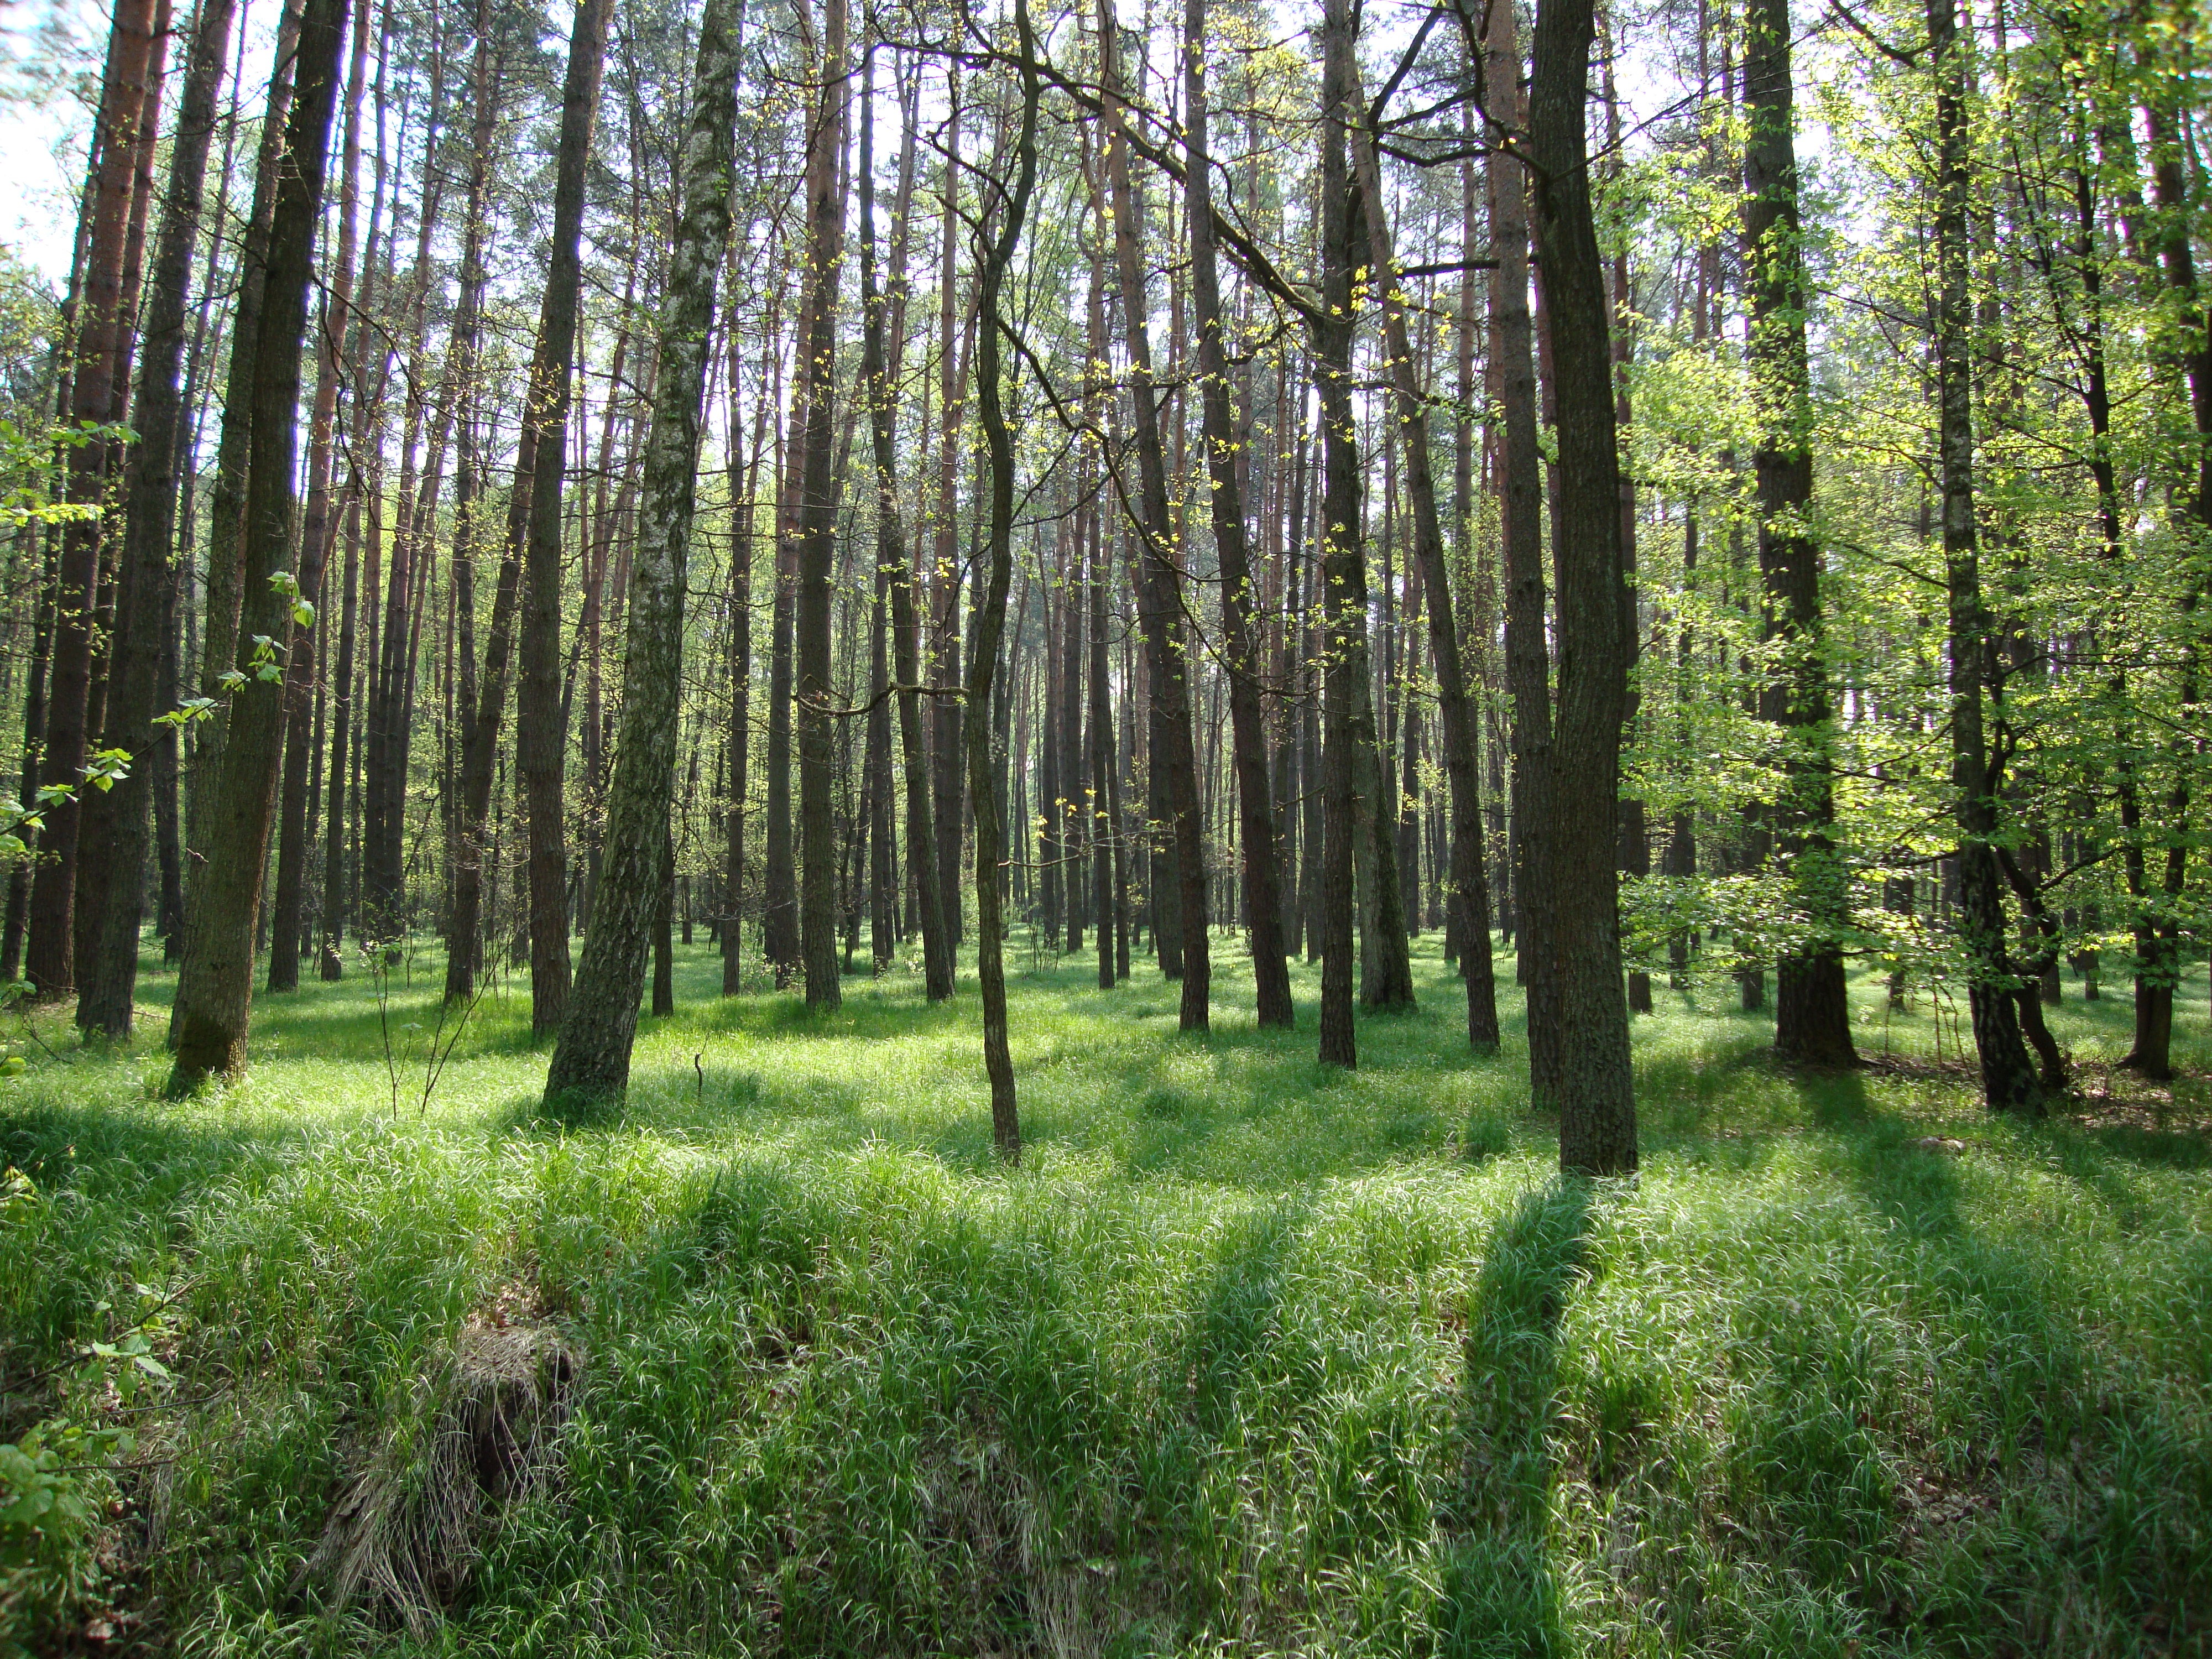
landscape, tree, nature, forest, light, plant, trail, meadow, sunlight, spring, green, spruce, vegetation, deciduous, wetland, grove, woodland, habitat, ecosystem, biome, old growth forest, natural environment, geographical feature, woody plant, temperate broadleaf and mixed forest, temperate coniferous forest, land plant, riparian forest